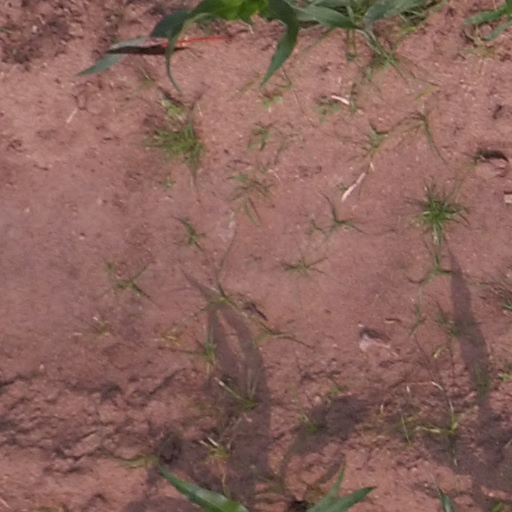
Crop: maize; corn